WKRC-TV

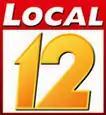
Original "Local 12" logo used from 2004 to September 2009

In 2006, Clear Channel ranked WKRC as the top CBS affiliate in the United States. On November 16 of that year, the company announced that it would sell its entire television division, including WKRC, after being bought by private equity firms in order to focus on its radio and event properties. On April 20, 2007, Clear Channel entered into an agreement to sell its stations to Providence Equity Partners. Providence Equity teamed up with Sandy DiPasquale to form a new holding company, Newport Television, for the station group. Concurrently, Clear Channel applied to place WKRC and several other stations to the Aloha Station Trust just in case Newport Television failed to close on the group. However, as a result of Newport Television closing on the purchase of WKRC and the other stations on March 14, 2008, Aloha Station Trust and the would-be new owners of Clear Channel opted not to consummate on the acquisition of the station. As a result, Newport Television became WKRC's fourth owner in just over 20 years. As a result of the sale, the Citicasters name disappeared from WKRC's license, dissolving channel 12's last link to Taft Broadcasting; the Citicasters name is still alive as a holding company within the corporate structure of Clear Channel's successor, iHeartMedia.